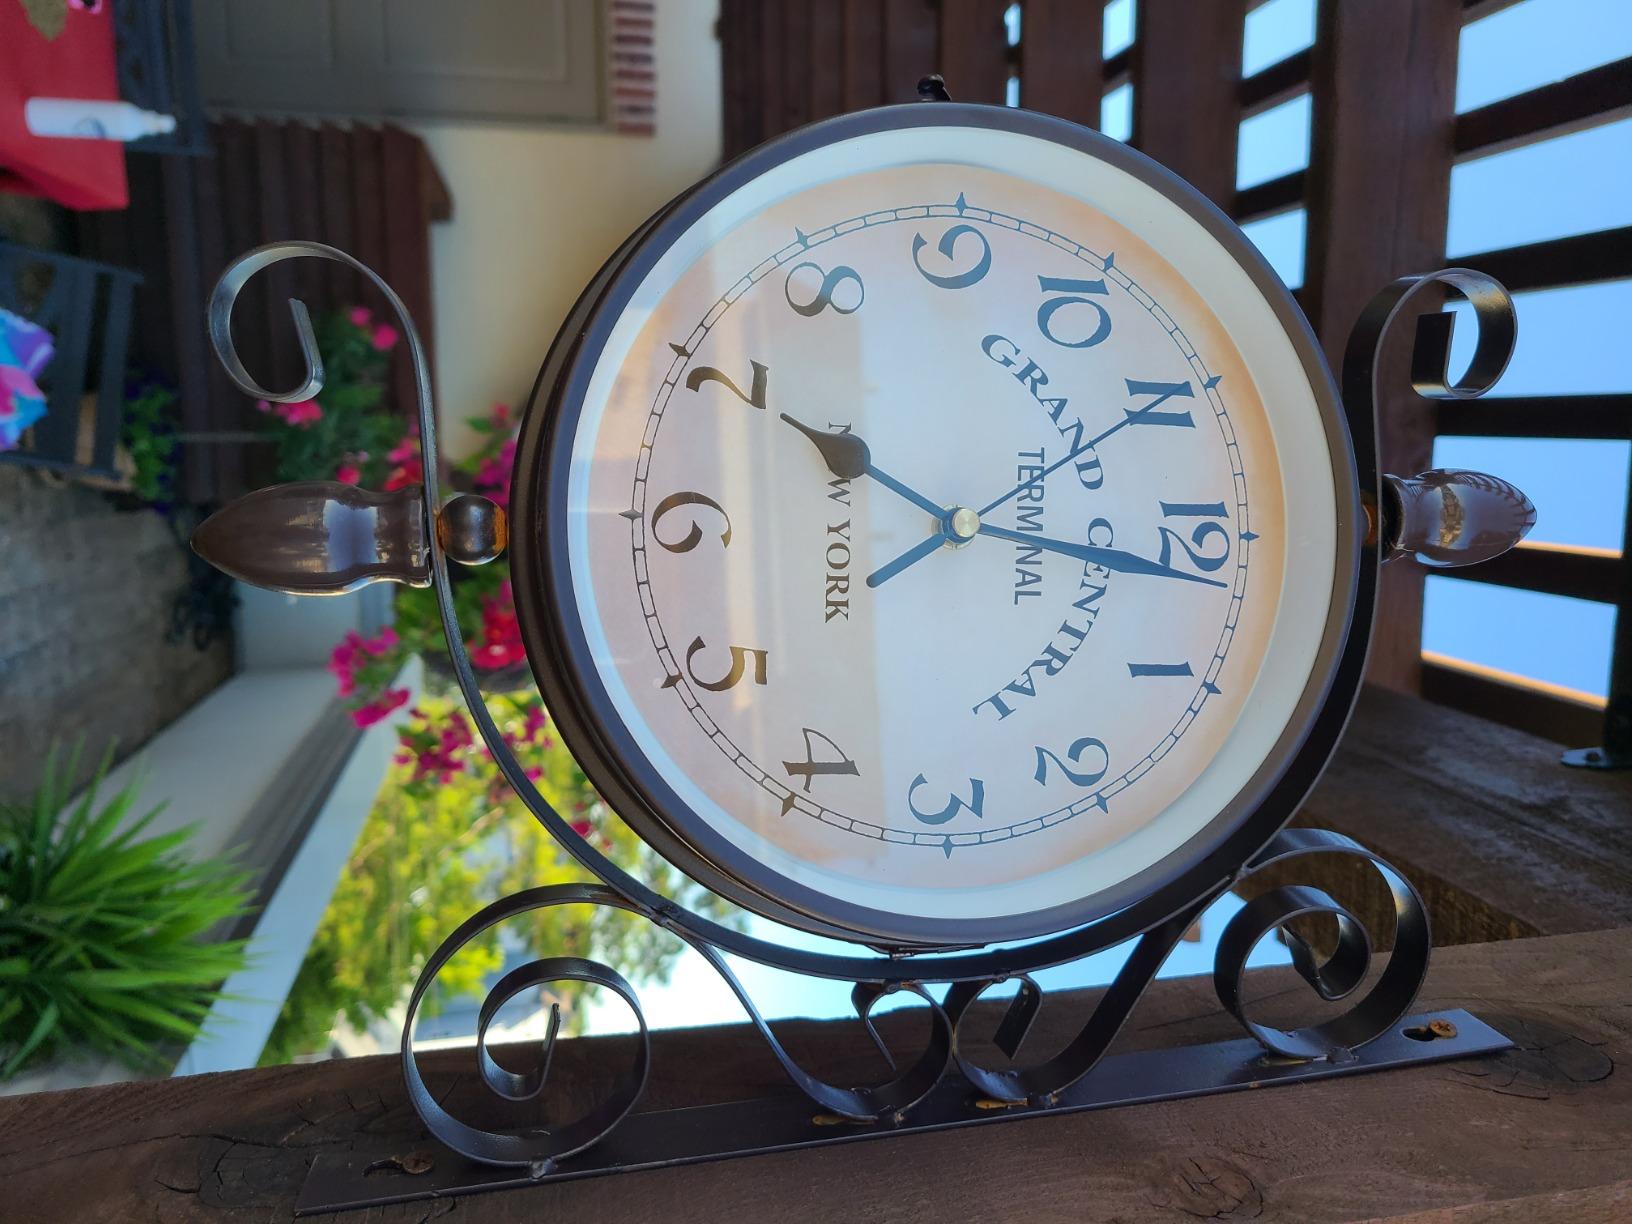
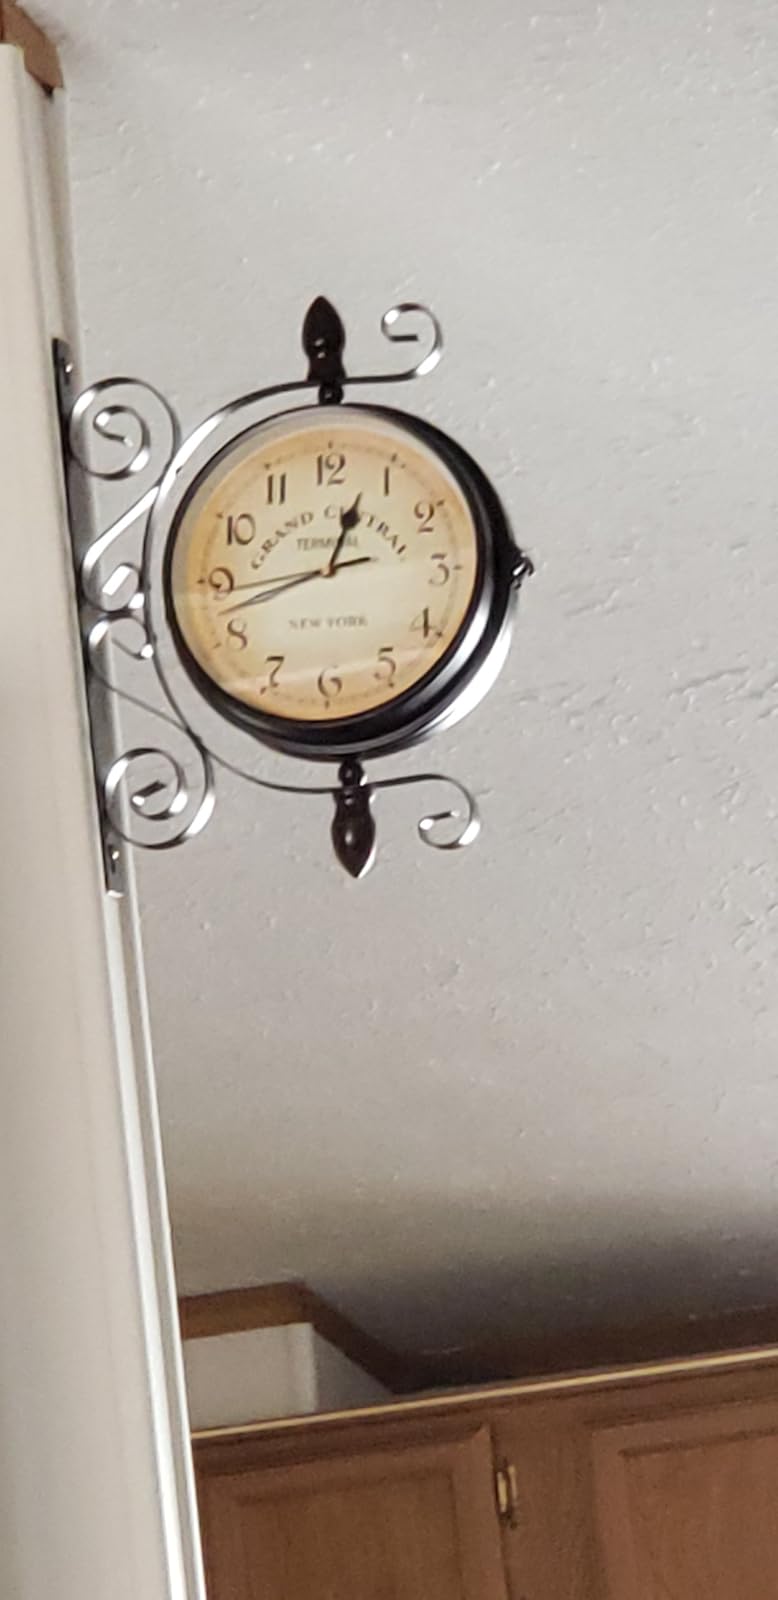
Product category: clock
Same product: yes